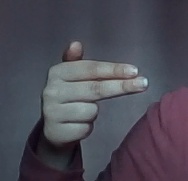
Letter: ghain